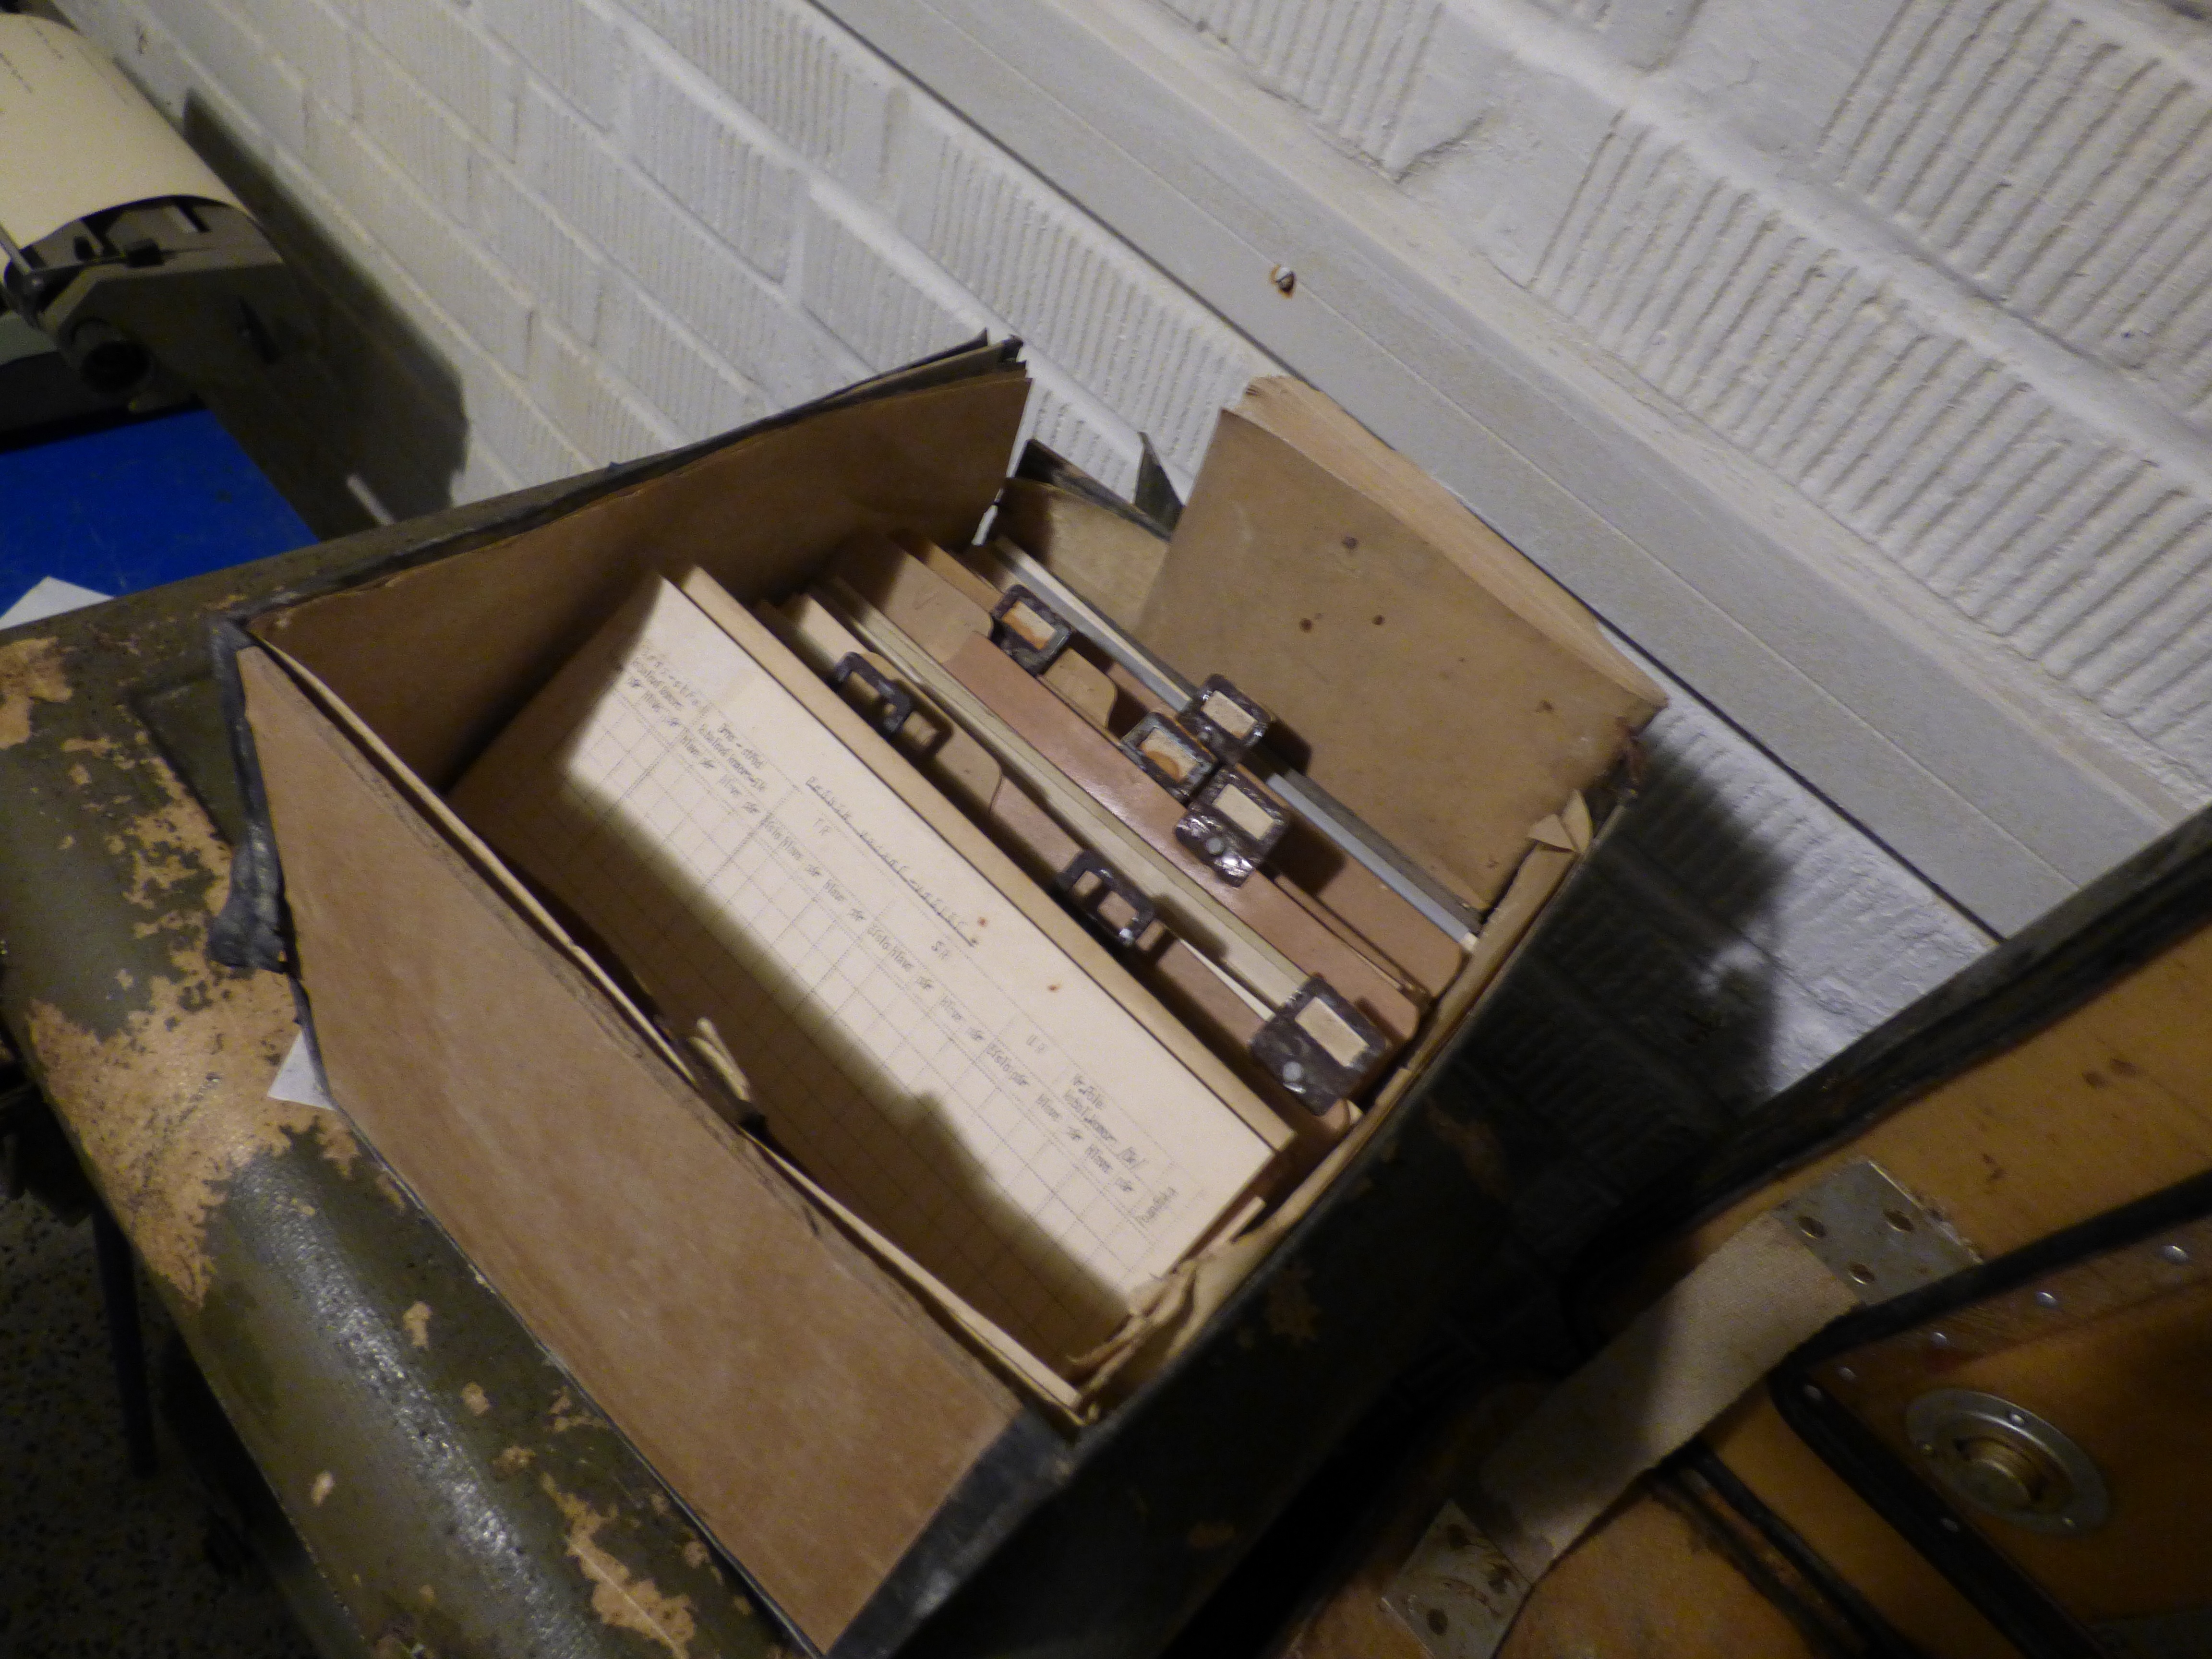
wood, old, vehicle, papers, archive, document, secret, documents, files, personal, the folders, scale model, automotive exterior